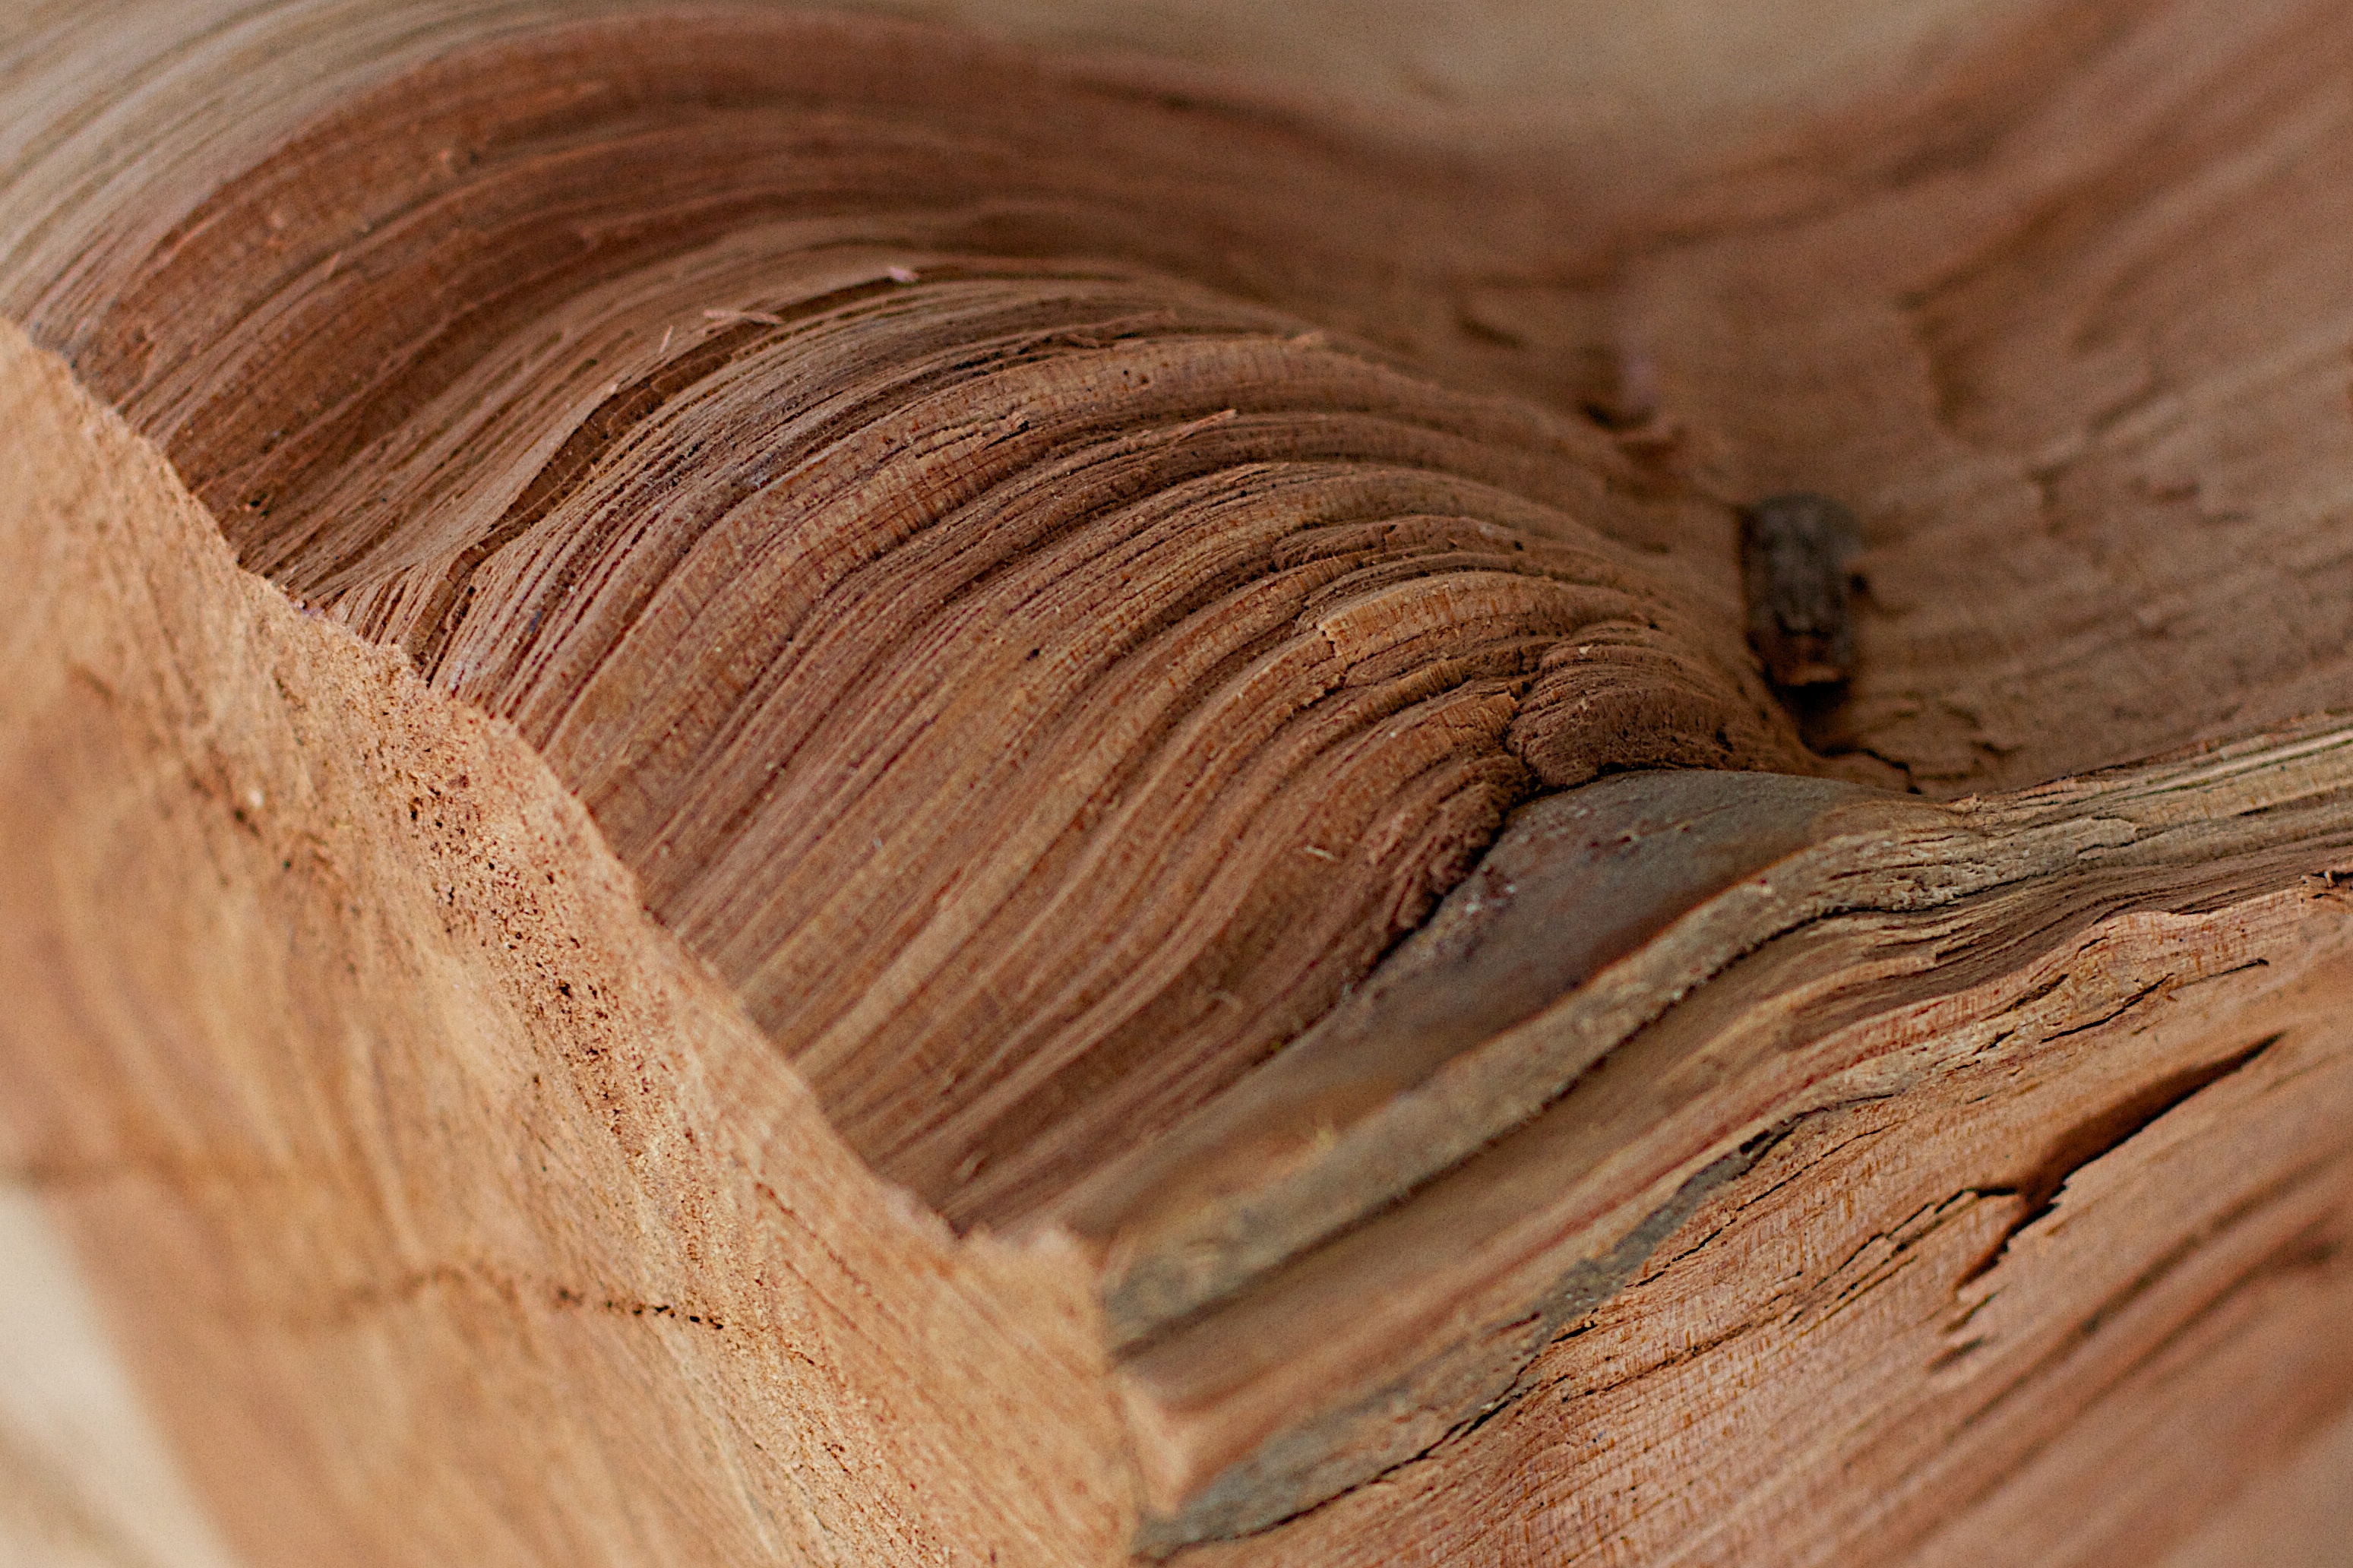
wood, floor, food, produce, chocolate, dessert, close up, icing, carving, macro photography, plywood, grass family